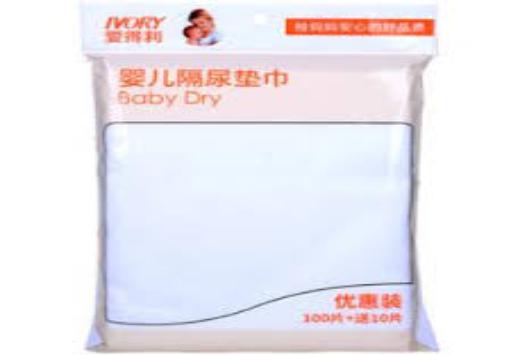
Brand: IVORY
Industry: Necessities